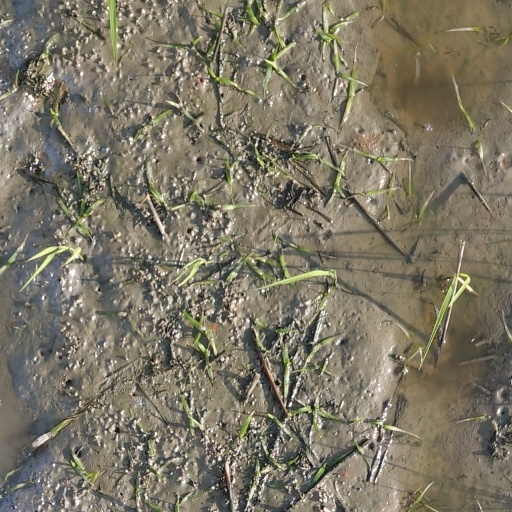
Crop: rice